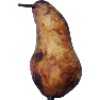
Label: pear_abate